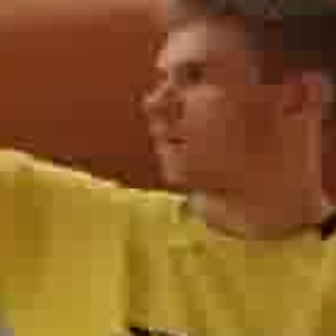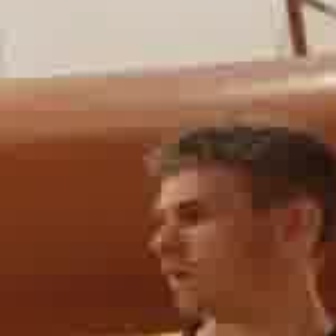
  Please identify the target specified by the bounding box [138,46,272,181] in the first image and locate it in the second image. Return the coordinates in [x_min,y_min,x_max,y_max] format.
Answer: [147,183,274,310]